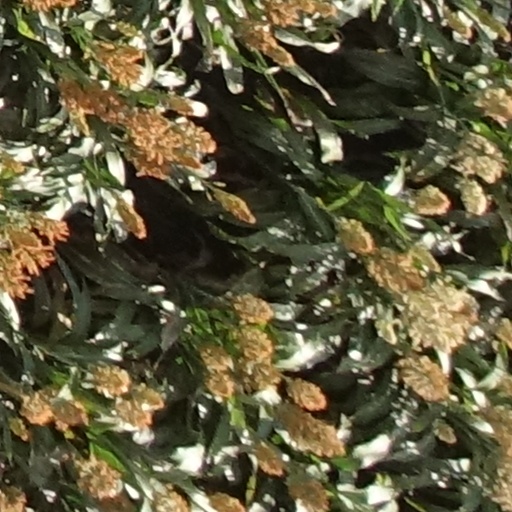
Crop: sorghum